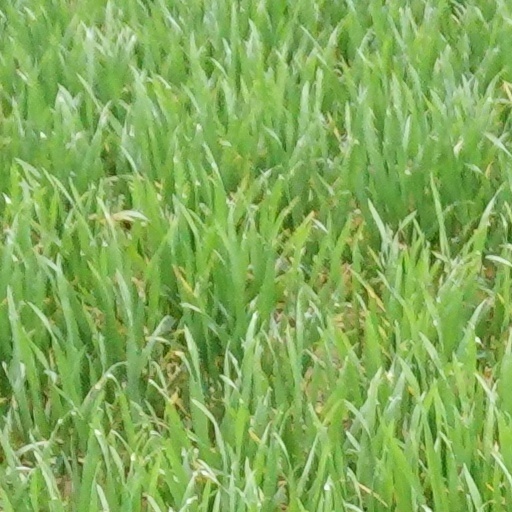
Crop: wheat